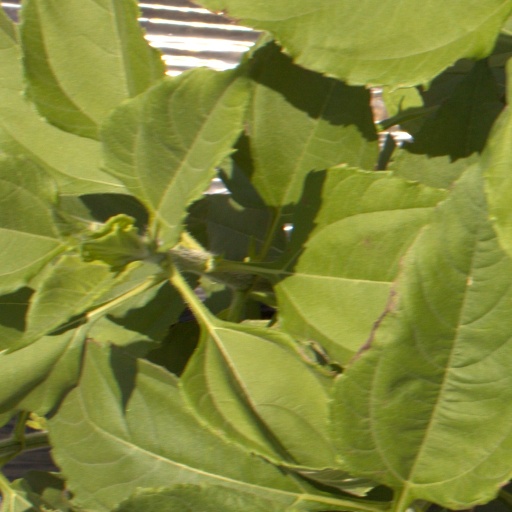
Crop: Jerusalem artichoke